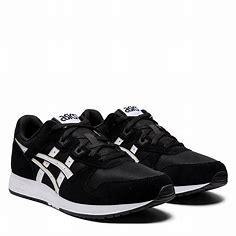
Brand: Asics
Model: Lyte Classic